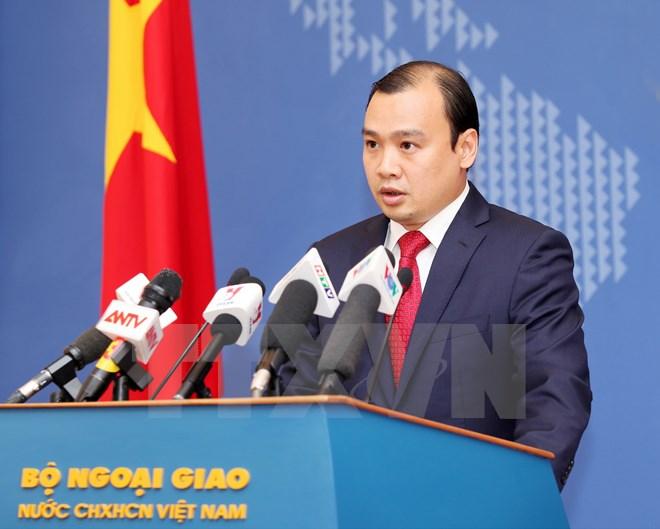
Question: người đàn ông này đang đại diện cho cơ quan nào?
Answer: cho bộ ngoại giao việt nam